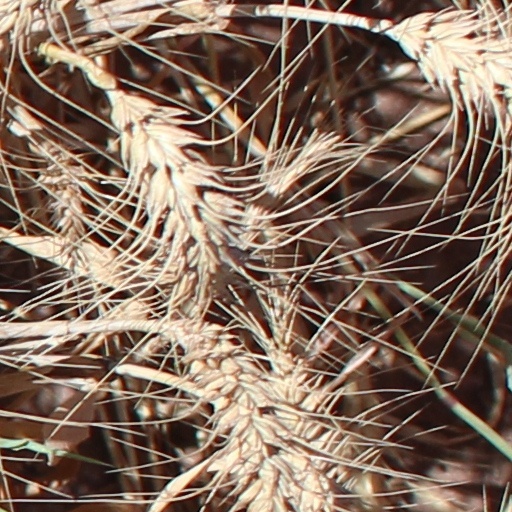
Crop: wheat